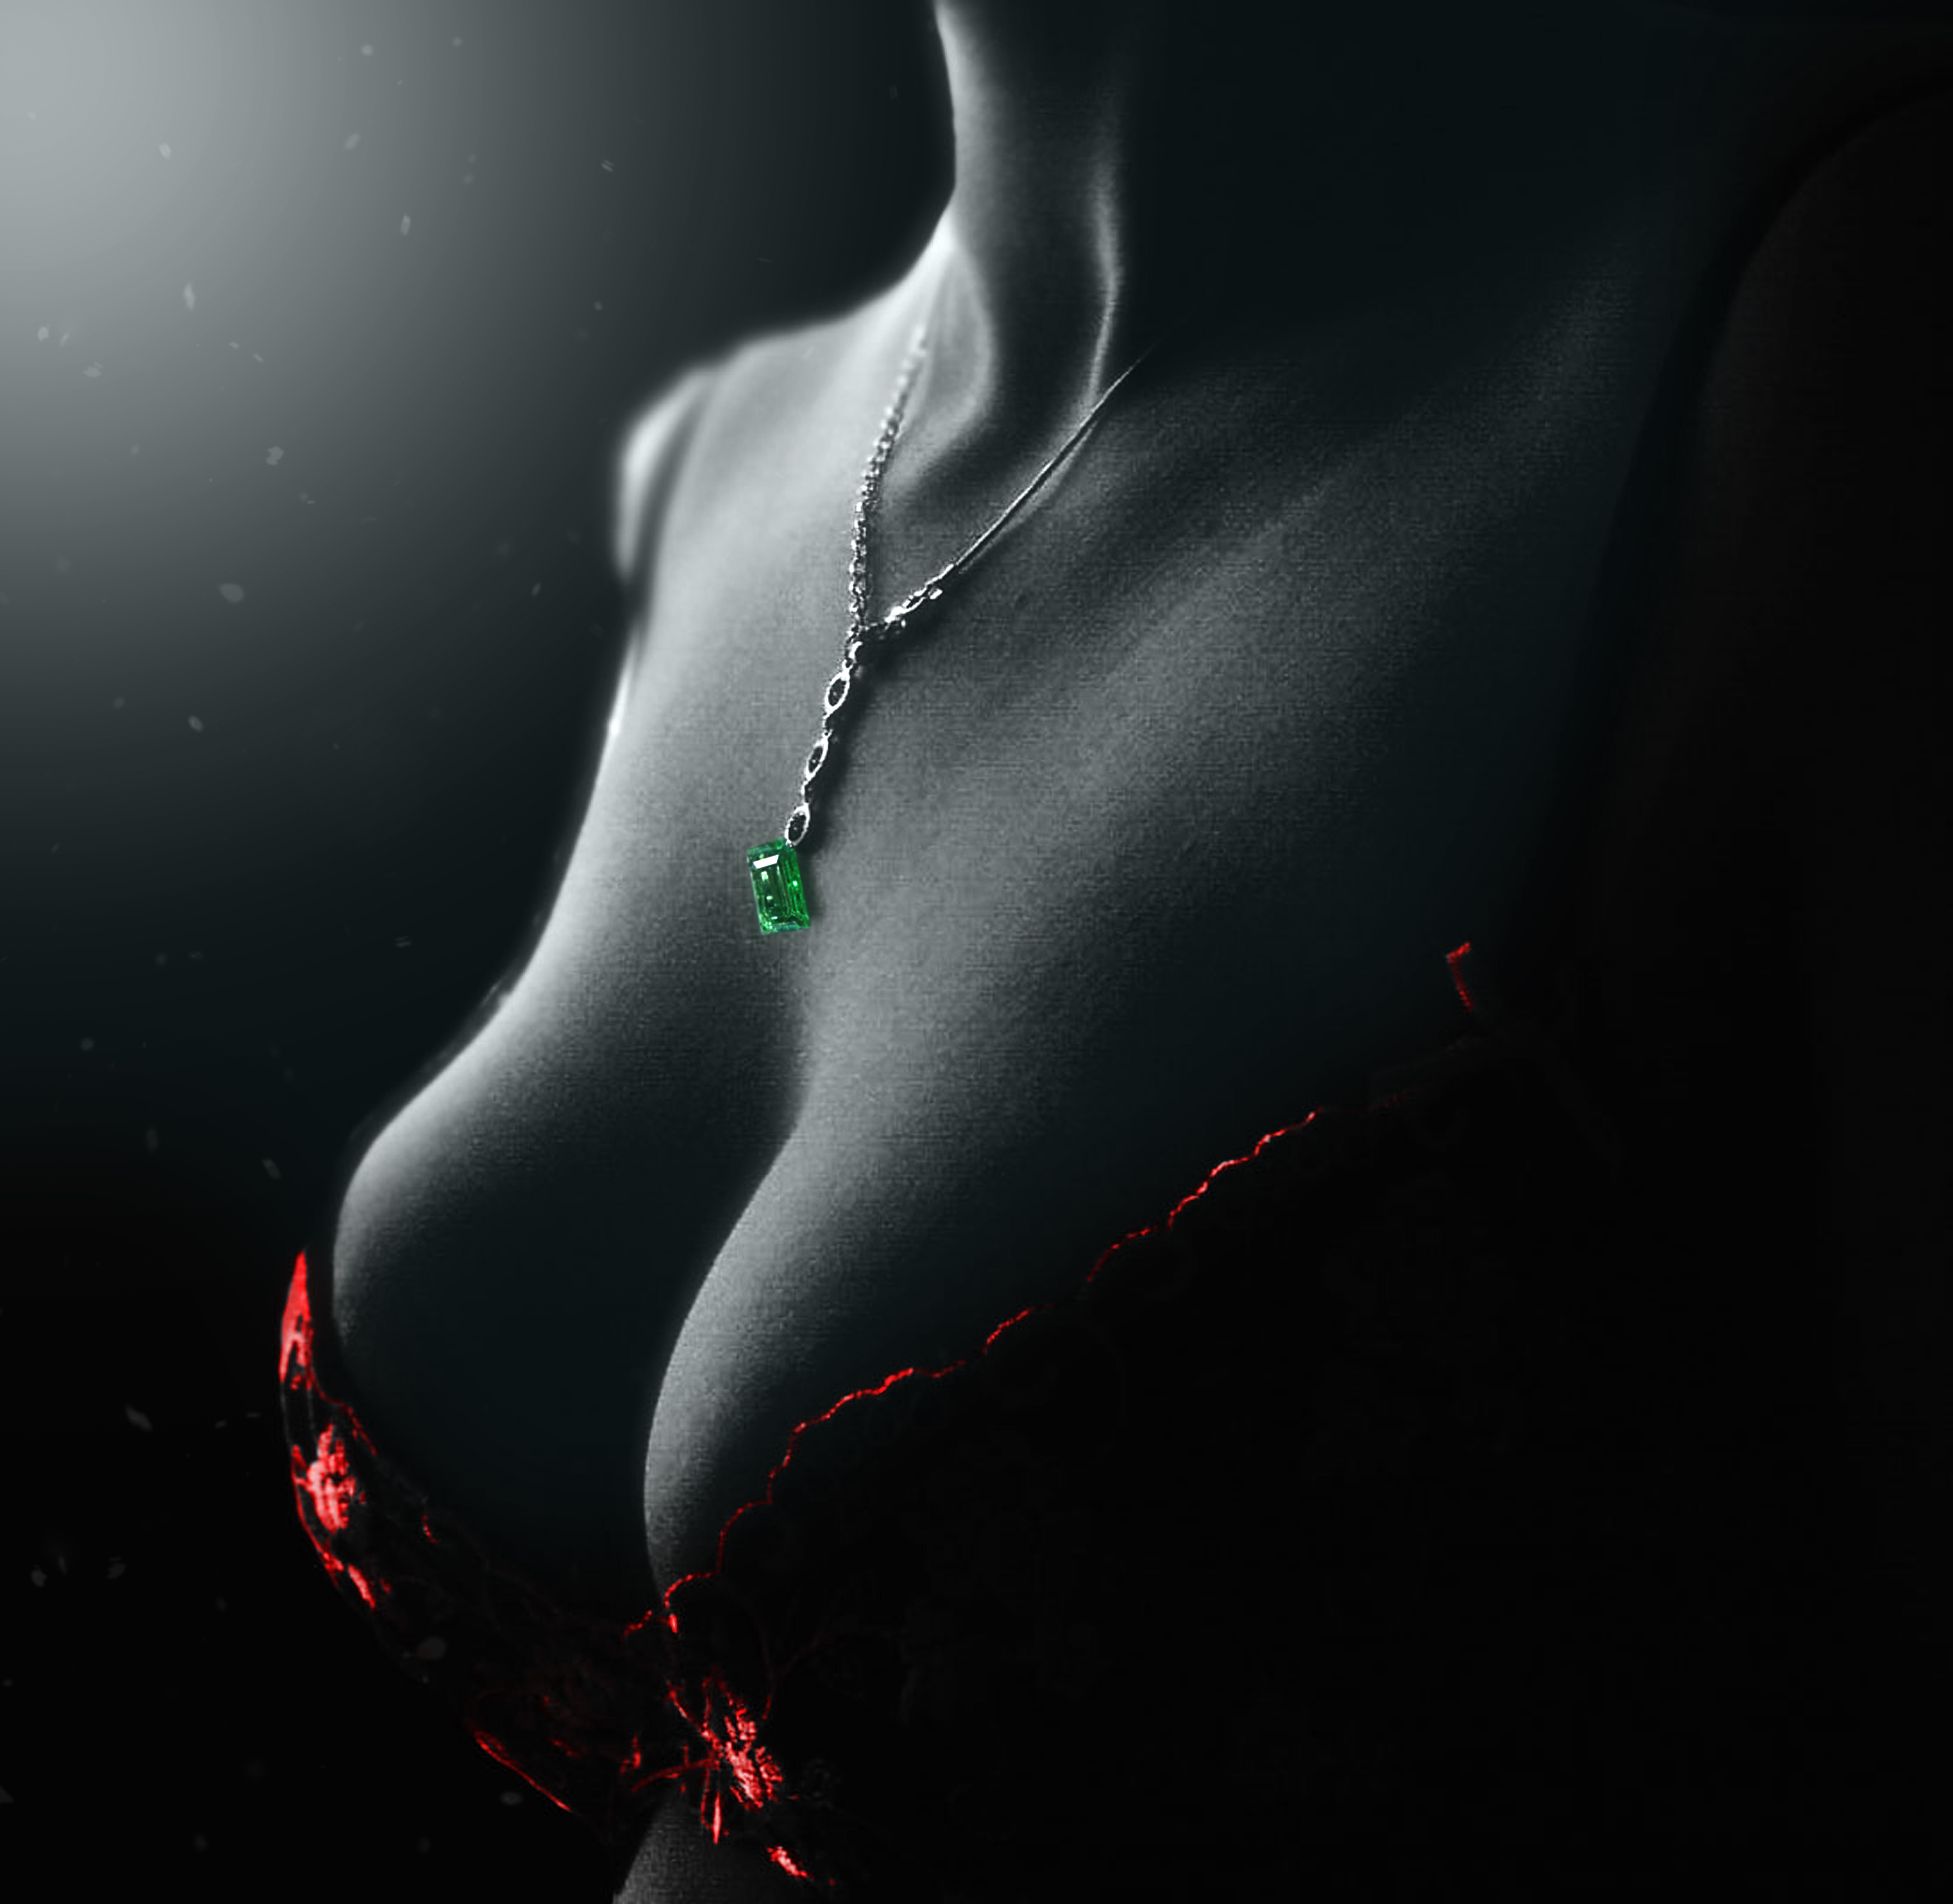
light, black and white, girl, woman, photography, red, darkness, black, powder, lady, necklace, fabric, human body, skin, bust, pendants, bosom